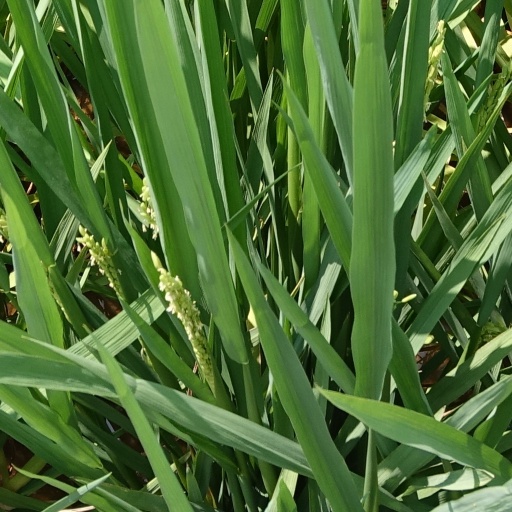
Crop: rice